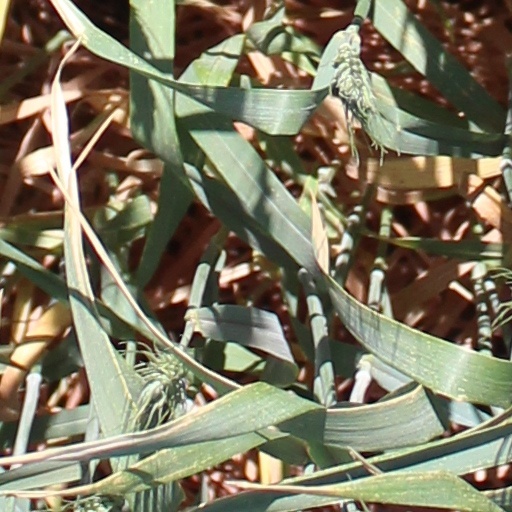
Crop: wheat